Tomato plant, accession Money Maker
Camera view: tilt-top (135 deg); turntable rotation: 30 degrees
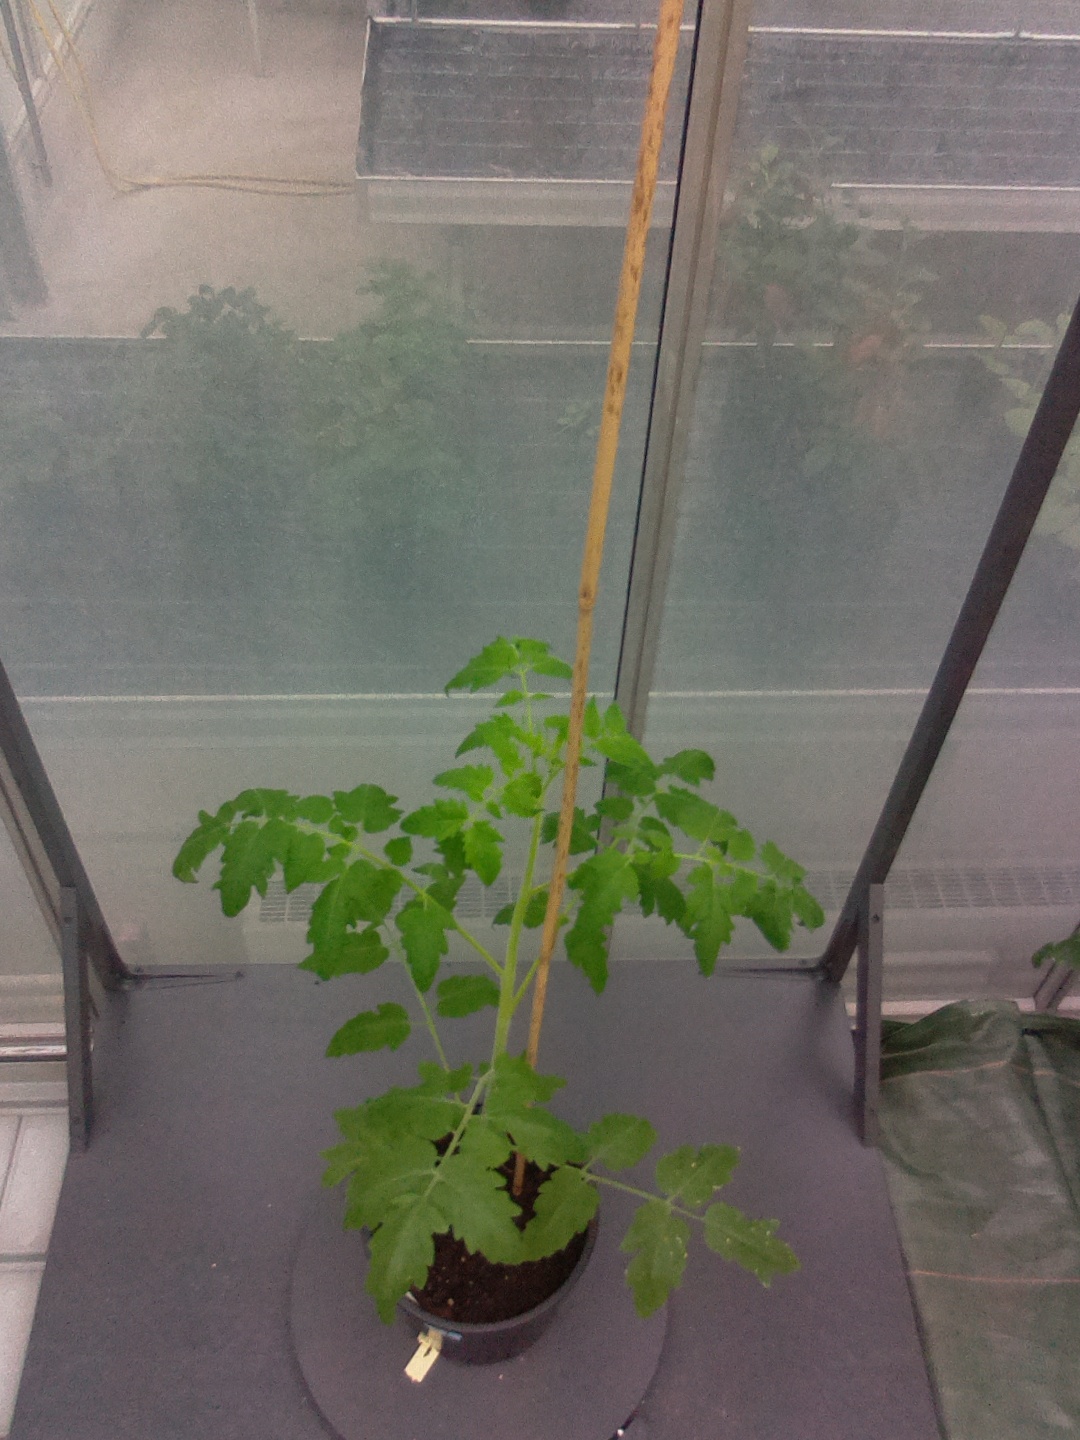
BBCH growth stage 14: 8 of true leaves visible